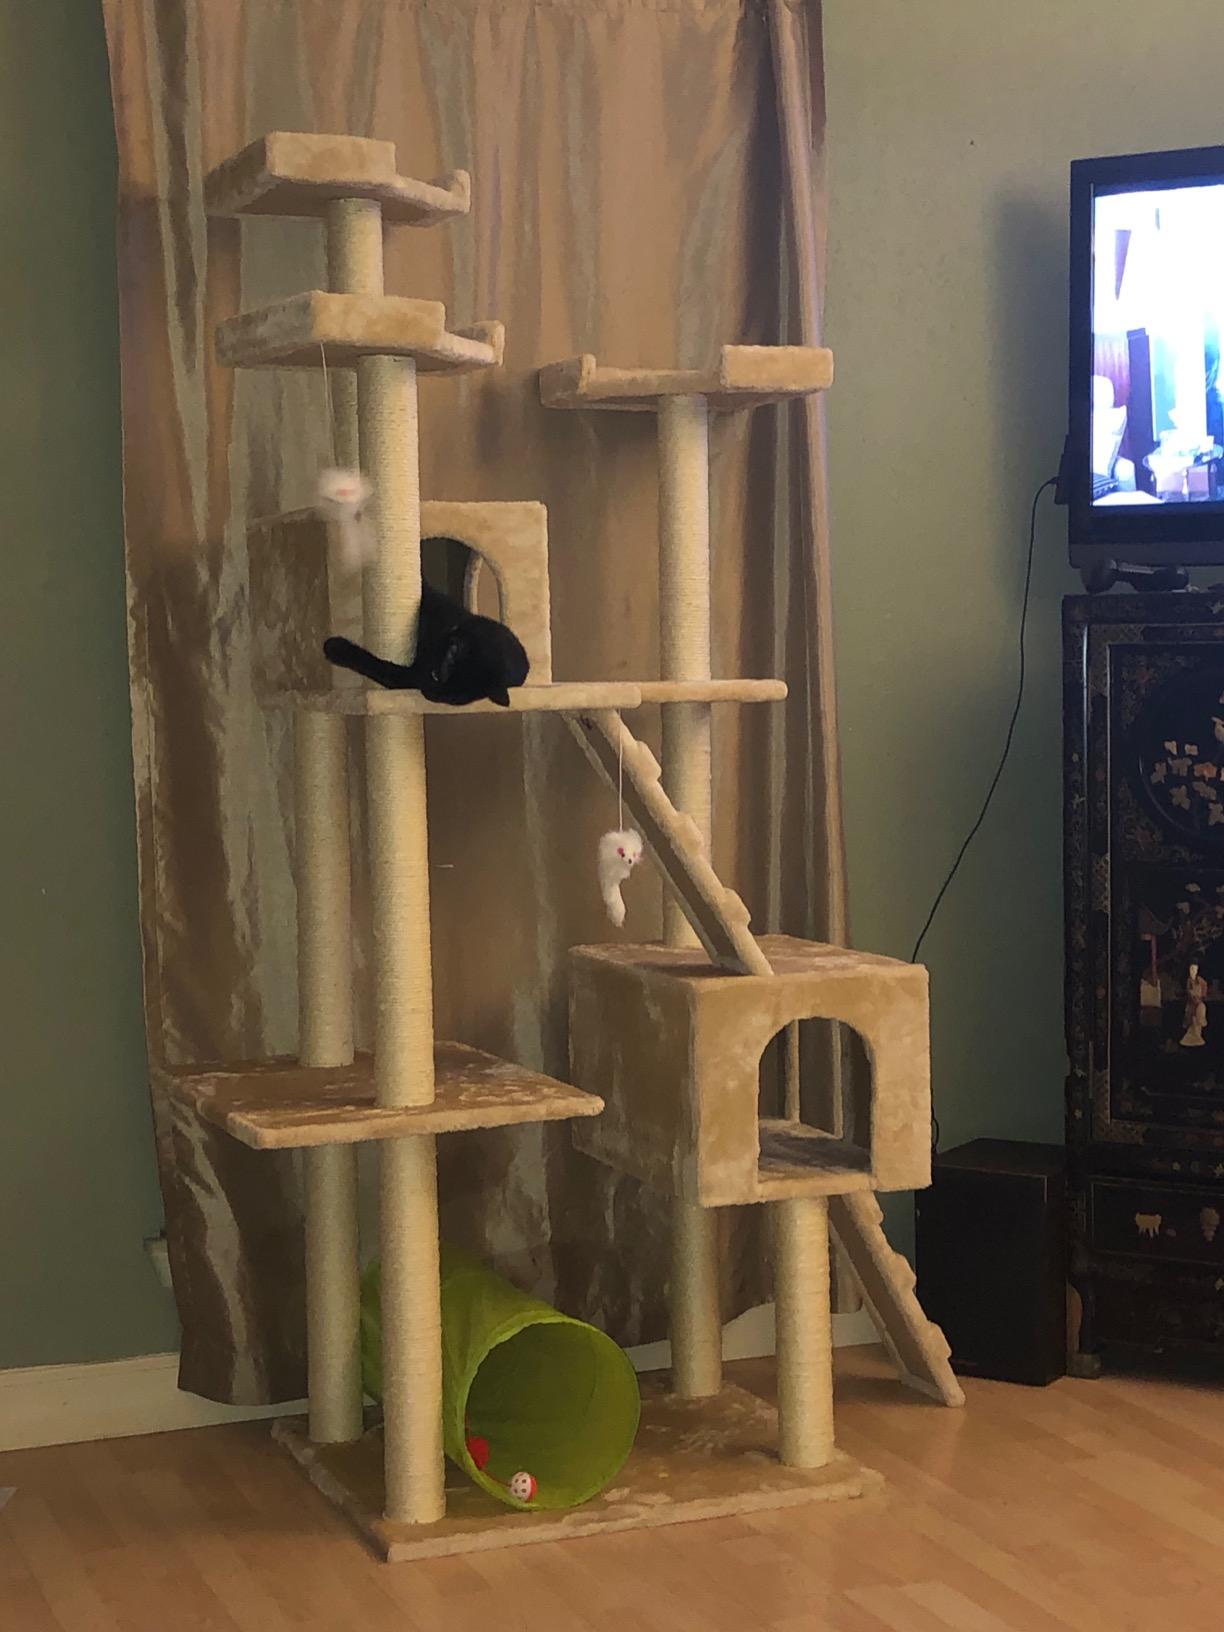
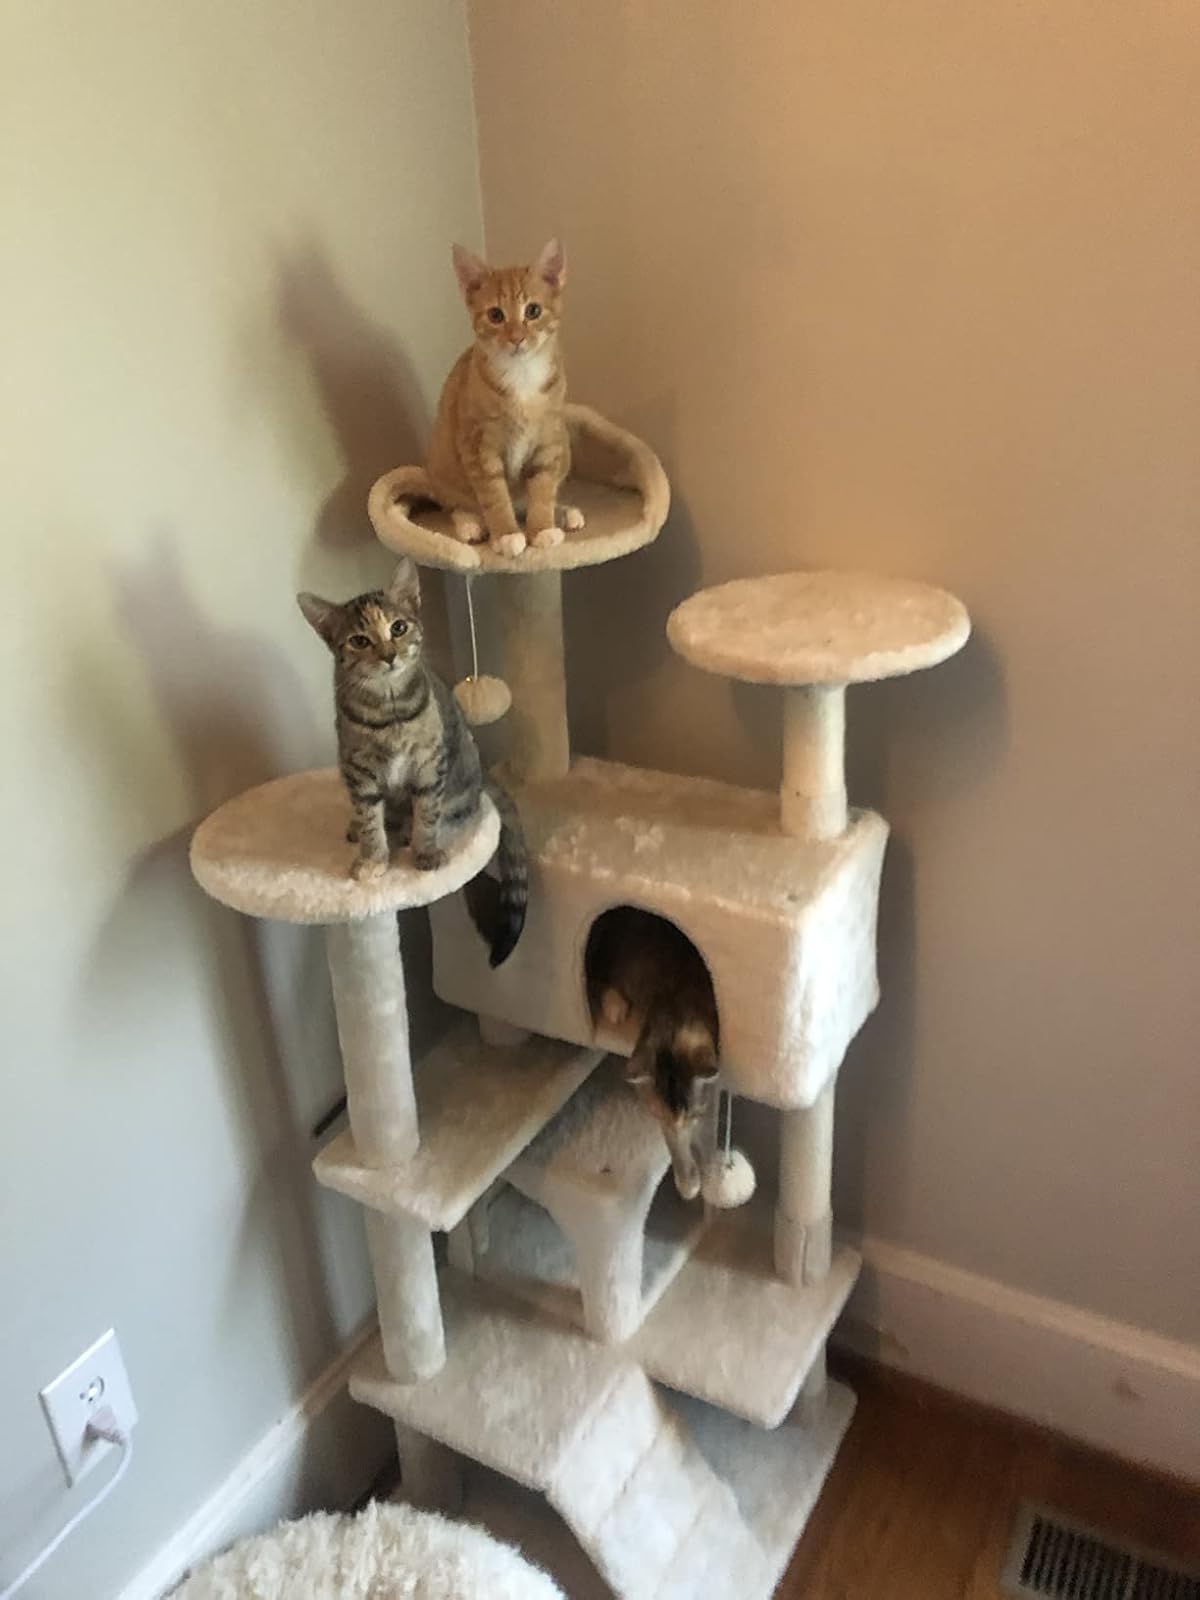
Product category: items_cat tree
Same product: no